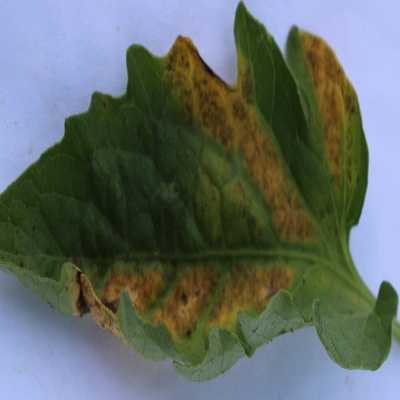
Crop: Tomato
Condition: leaf blight